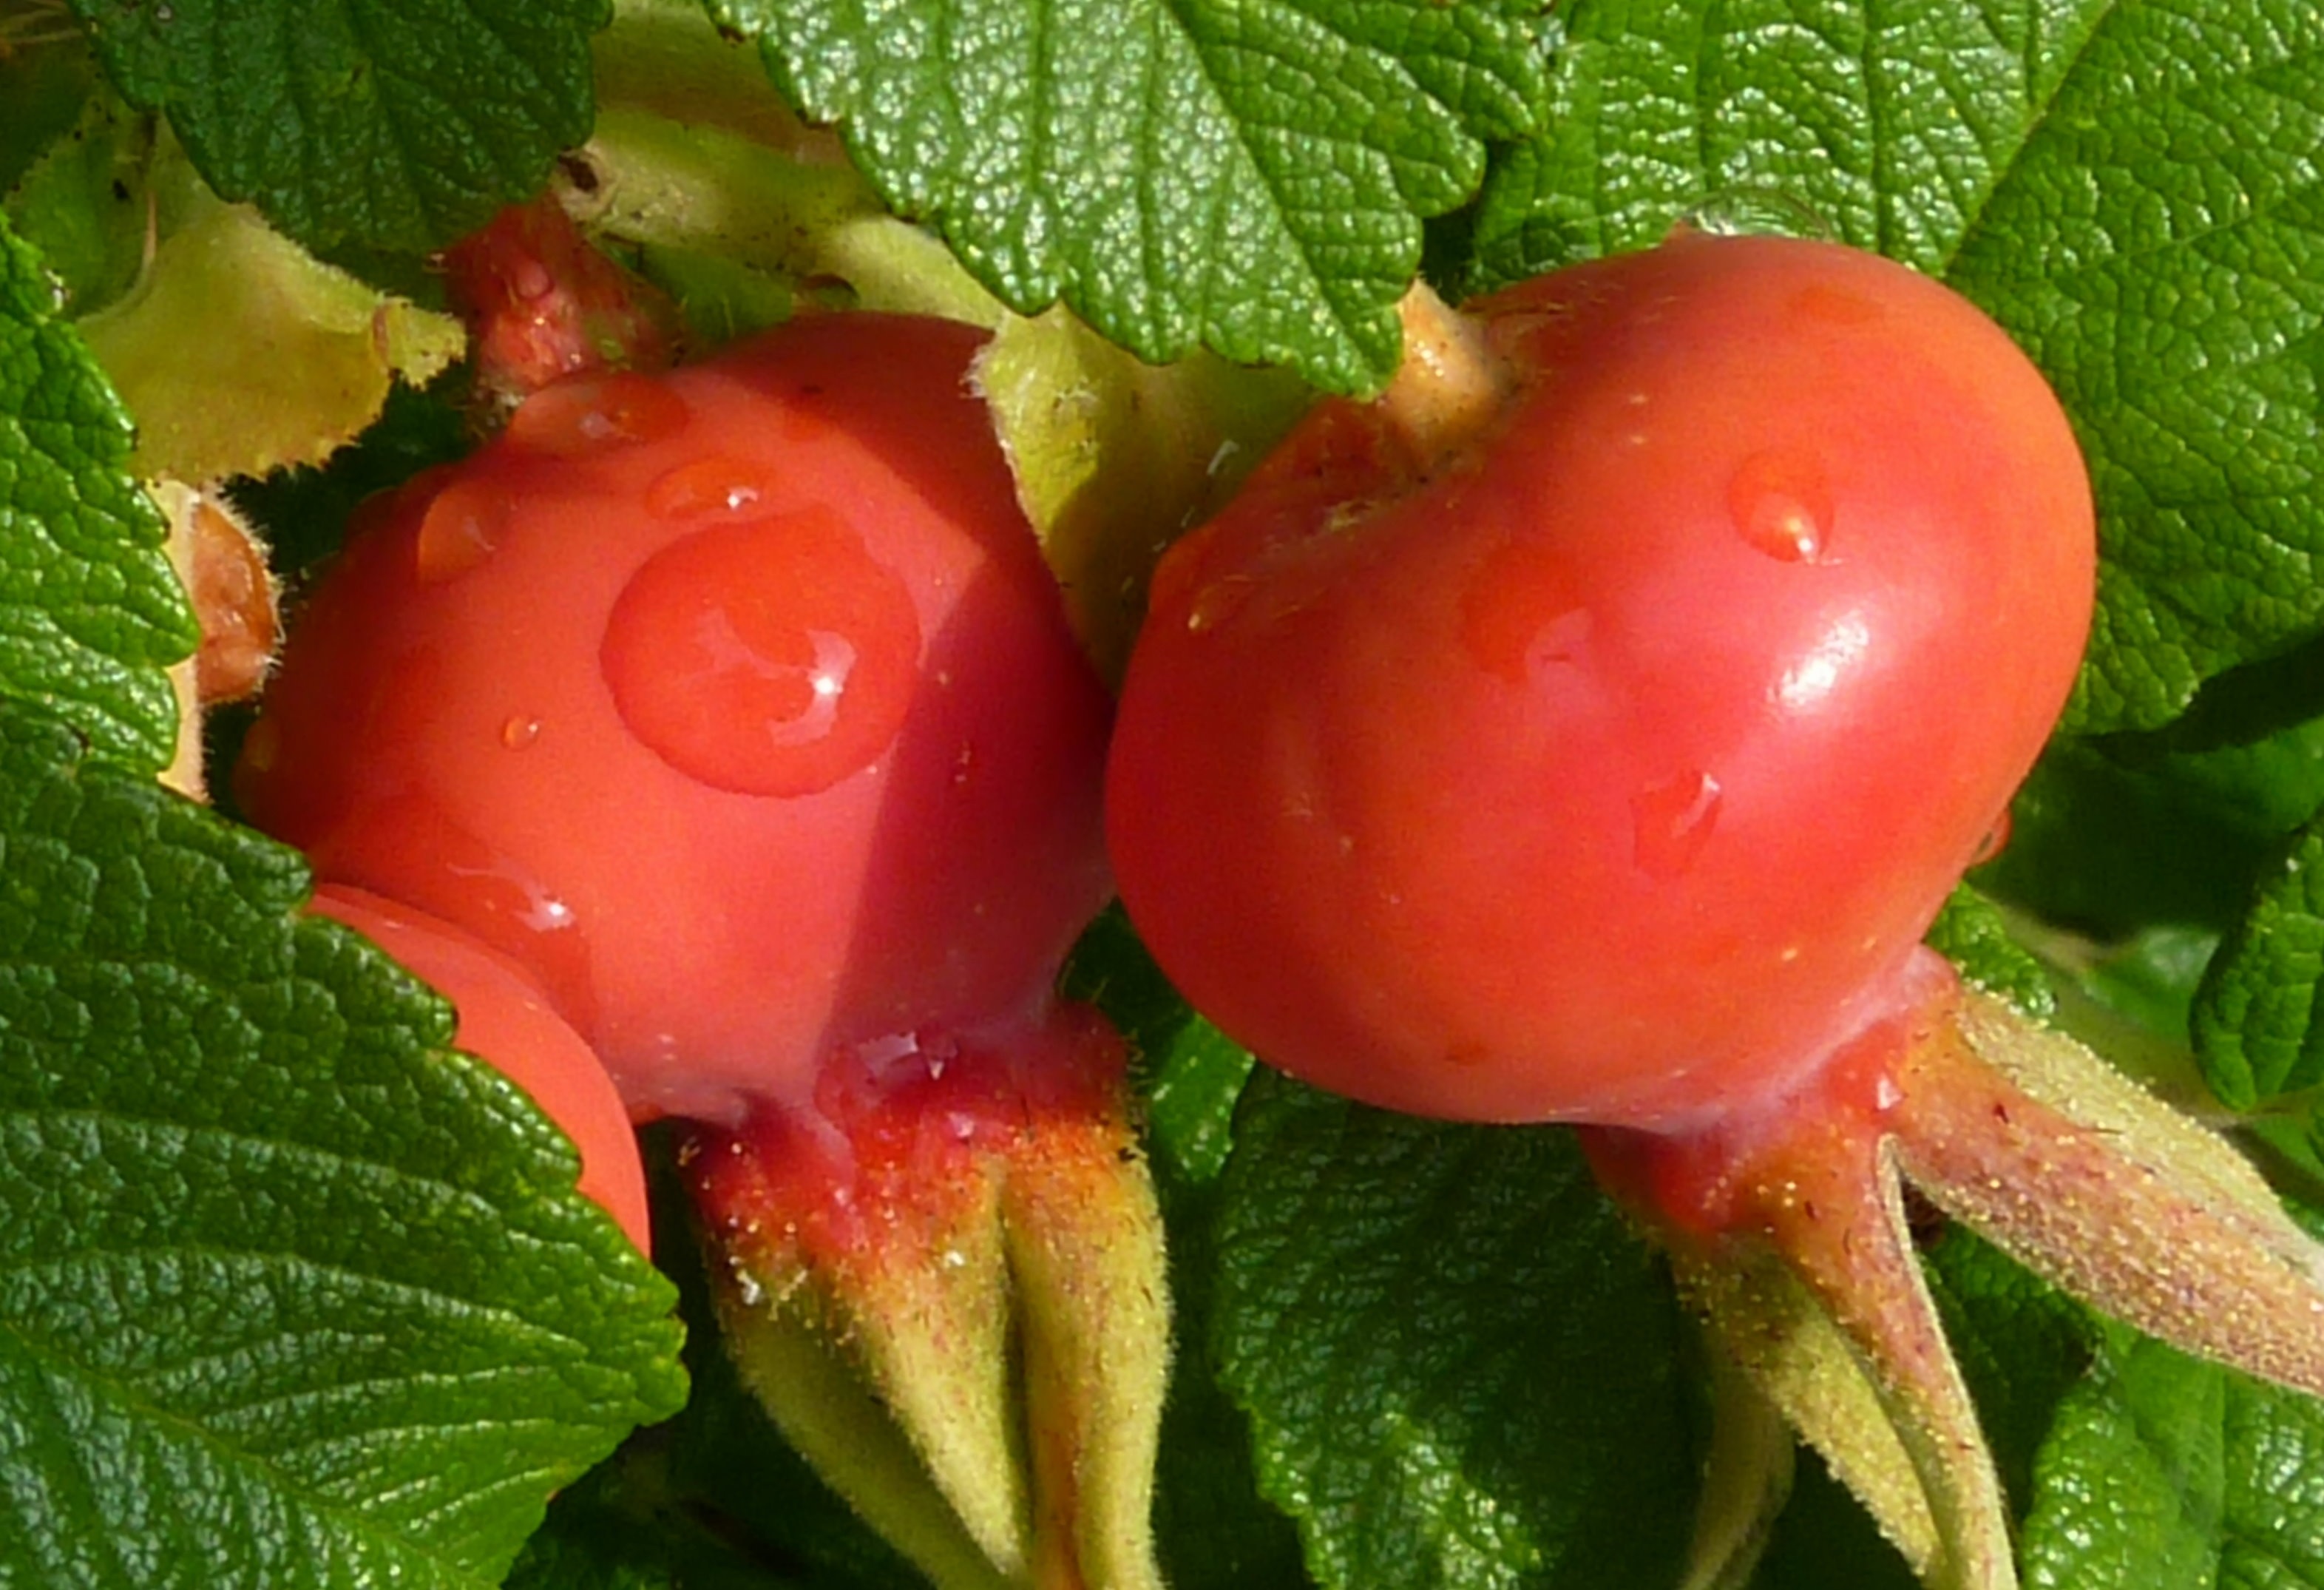
plant, fruit, flower, food, red, produce, vegetable, hive, strawberries, rose hip, rosa canina, flowering plant, rose family, acerola, malpighia, rose apples, land plant, haegen, he p, hiffen, hiften, hetschhiven, hetscherl, hetschepetsche